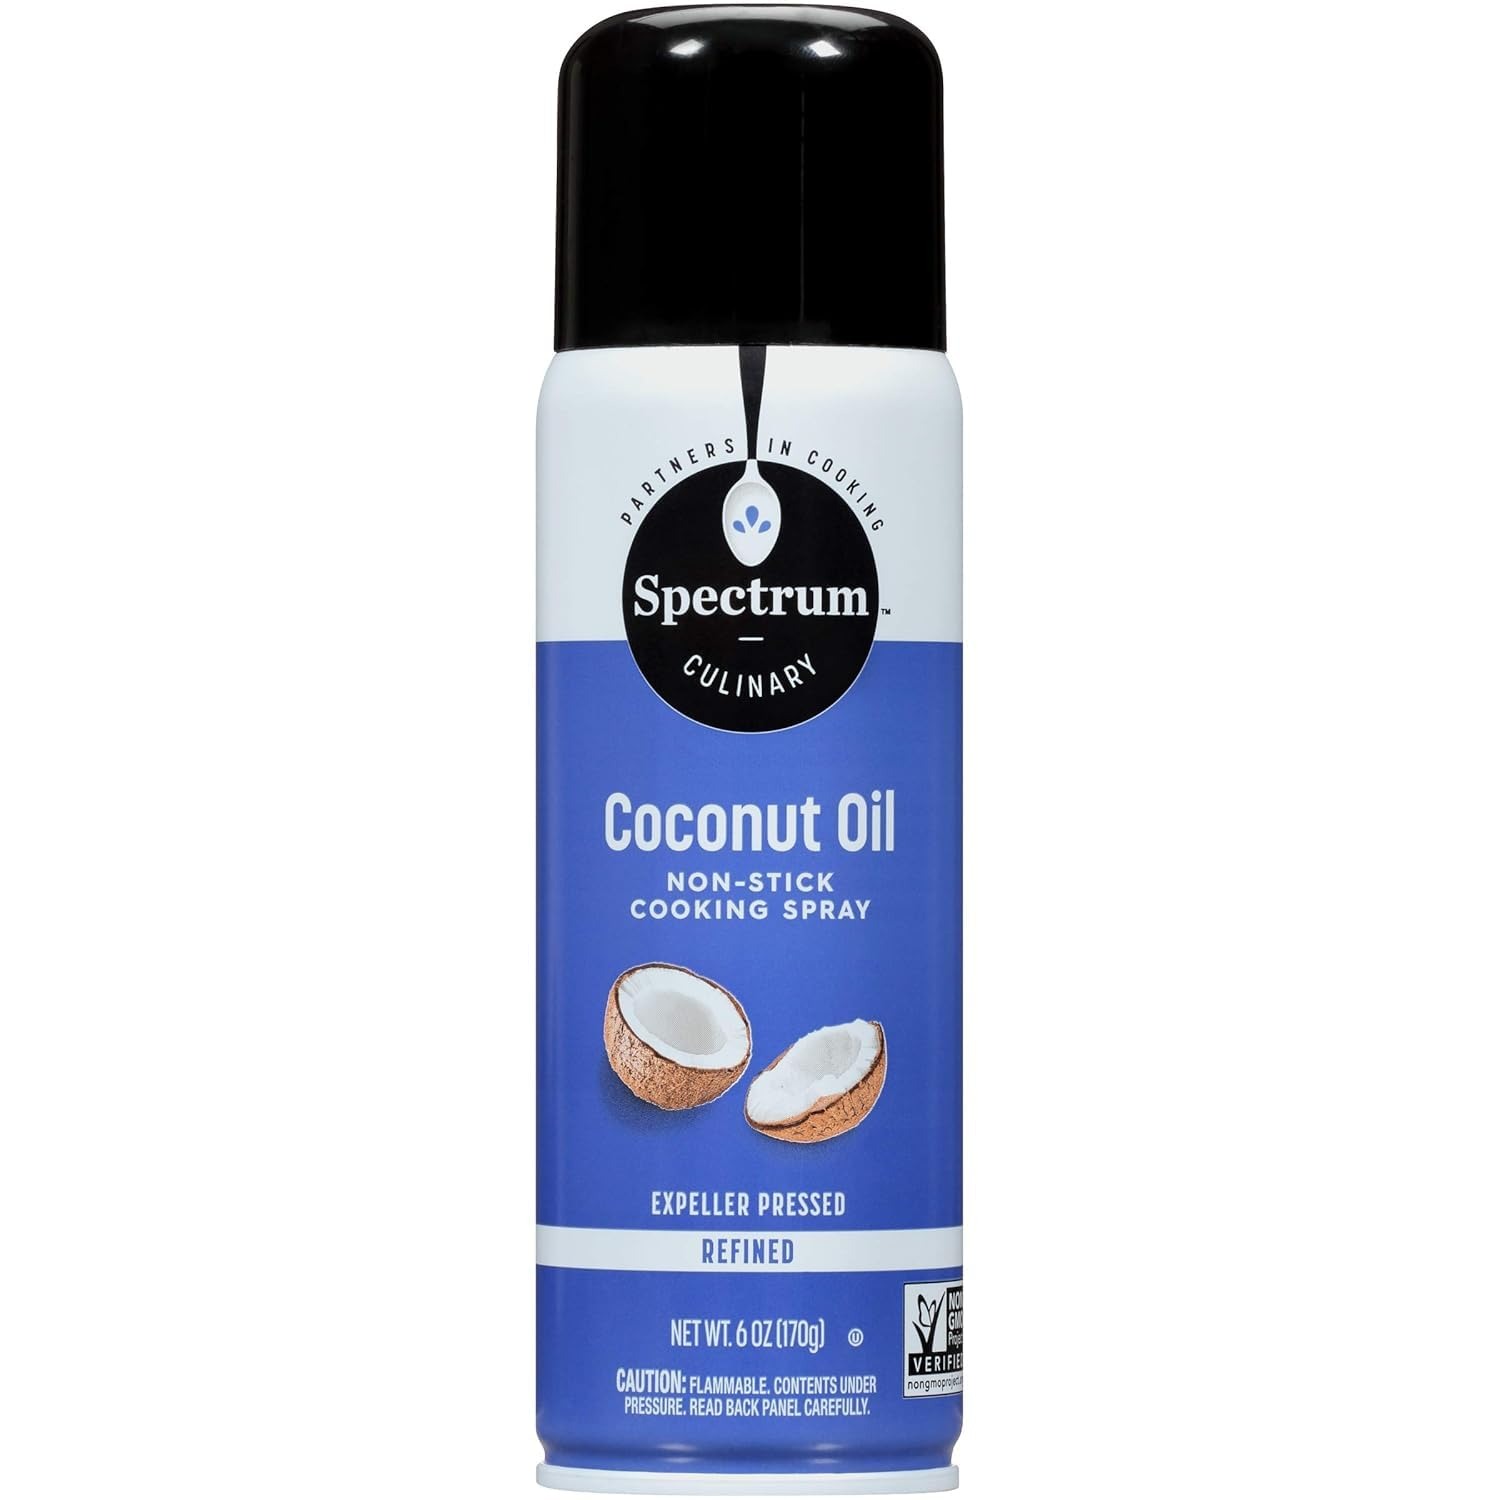
Item Name: Spectrum Naturals Coconut Oil Spray ( 6x6 Oz)
Product Description: <p>Save on Spectrum Naturals 6X 6 Oz Coconut Oil Spray Mechanically (Expeller) Pressed Naturally Refined Coconut Oil, Soy Lecithin, Natural Flavor, Propellant (No Chlorofluorocarbons).: (Note: This Product Description Is Informational Only. Always Check The Actual Product Label In Your Possession For The Most Accurate Ingredient Information Before Use. For Any Health Or Dietary Related Matter Always Consult Your Doctor Before Use.)</p>
Value: 6.0
Unit: Count

Price: 5.16